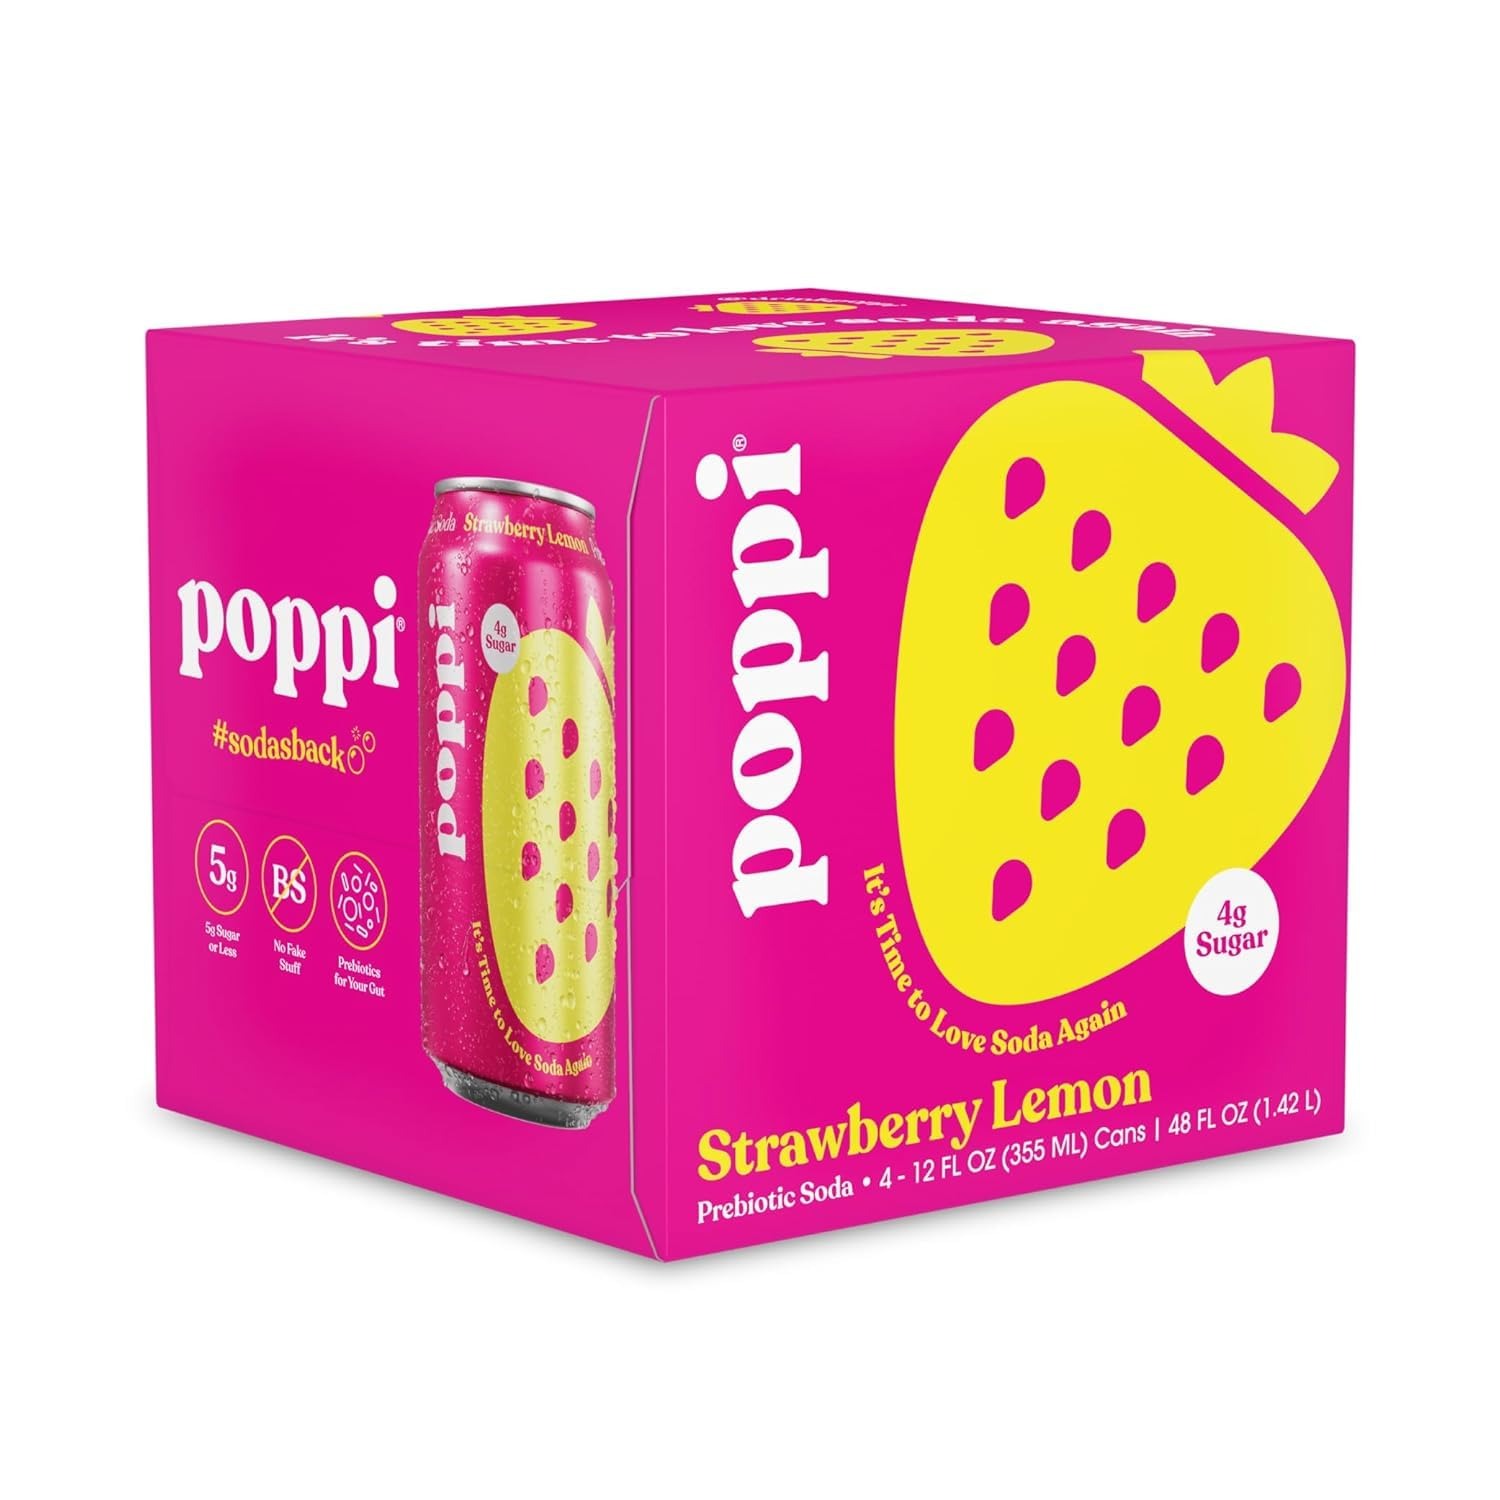
Item Name: KD Chocolates Poppii Strawberry Lemon Prebiotic Soda, 12 oz, Pack of 4 Cans
Bullet Point 1: Prebiotic Benefits: Apple cider vinegar promotes gut health by supporting the growth of good bacteria.
Bullet Point 2: Low in Sugar: With only 5 grams of sugar per can, it's a much lighter option than sugary sodas.
Bullet Point 3: Natural Ingredients: Sweetened with organic cane sugar and stevia, no artificial sweeteners.
Bullet Point 4: No Artificial Additives: Free from gluten, caffeine, and artificial flavors.
Bullet Point 5: Light and Refreshing: Perfect for those who want a healthier, bubbly beverage option.
Product Description: Poppii Strawberry Lemon Prebiotic Soda (12 oz, 4 Pack Cans) is a refreshing and health-conscious alternative to traditional sodas. Made with apple cider vinegar (ACV), each can provides digestive benefits with a tasty blend of strawberry and lemon flavors. The naturally fizzy drink offers a light, tangy taste that is both refreshing and good for your gut.
Value: 48.0
Unit: Fl Oz

Price: 9.125